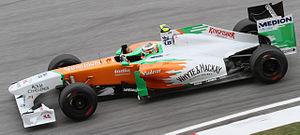
Le Grand Prix automobile de Malaisie 2011, disputé le 10 avril 2011 sur le circuit international de Sepang, est la 841ᵉ épreuve du championnat du monde de Formule 1 courue depuis 1950 et la seconde manche du championnat 2011. Il s'agit de la treizième édition du Grand Prix de Malaisie comptant pour le championnat du monde de Formule 1.